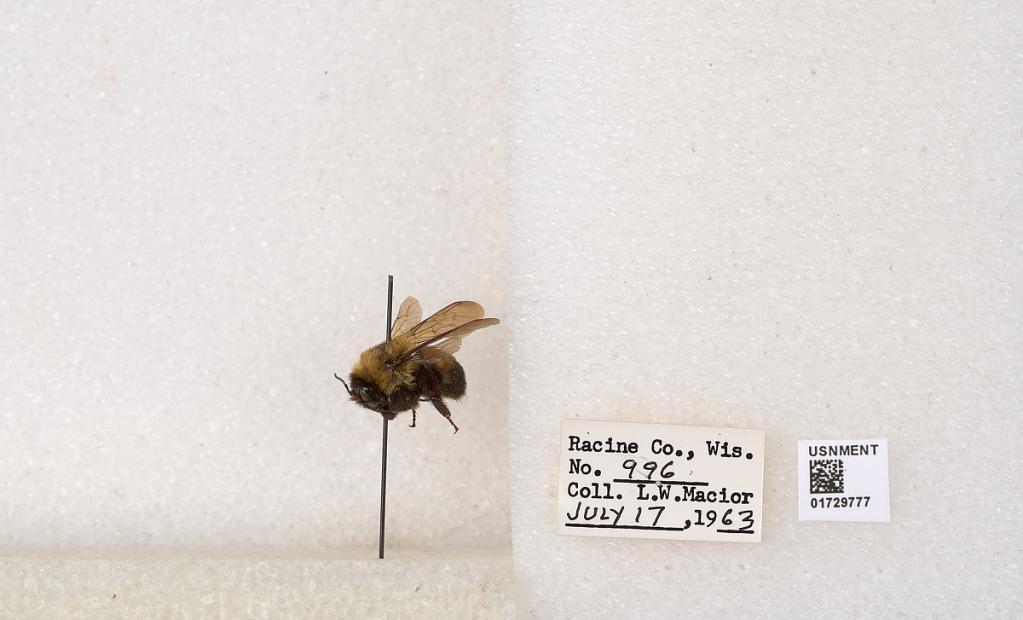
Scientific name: Bombus (Separatobombus) griseocollis (De Geer)
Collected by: L. Macior
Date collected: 1963-7-17
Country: United States
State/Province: Wisconsin
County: Racine
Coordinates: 42.7299, -87.8123